United States hydrogen policy

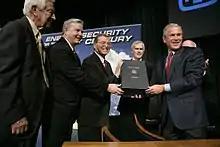
Signing of the

The purposes of Title VIII are: "(1) to enable and promote comprehensive development, demonstration, and commercialization of hydrogen and fuel cell technology in partnership with industry; (2) to make critical public investments in building strong links to private industry, institutions of higher education, National Laboratories, and research institutions to expand innovation and industrial growth; (3) to build a mature hydrogen economy that creates fuel diversity in the massive transportation sector of the United States; (4) to sharply decrease the dependency of the United States on imported oil, eliminate most emissions from the transportation sector, and greatly enhance our energy security; and (5) to create, strengthen, and protect a sustainable national energy economy."